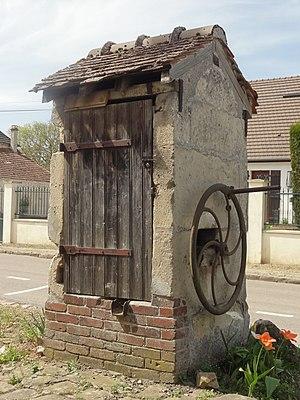
Auger-Saint-Vincent est une commune française située dans le département de l'Oise en région Hauts-de-France. Ses habitants sont appelés les Augerois.